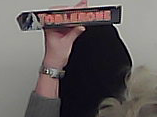
Product: toblerone_black